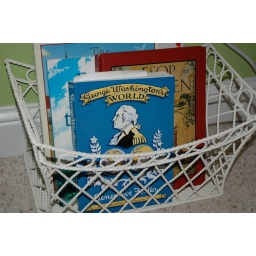
Some books we're reading sit in this basket in the floor.